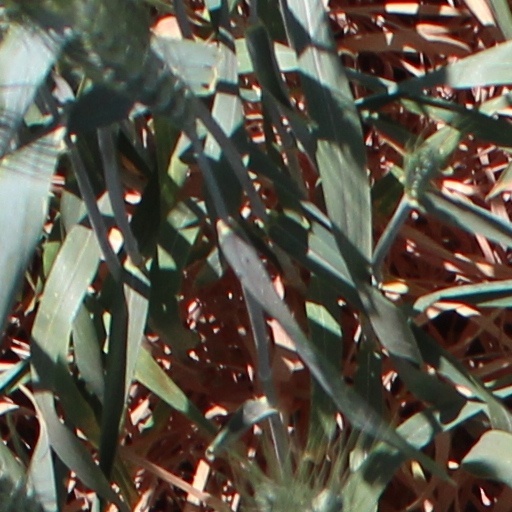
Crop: wheat